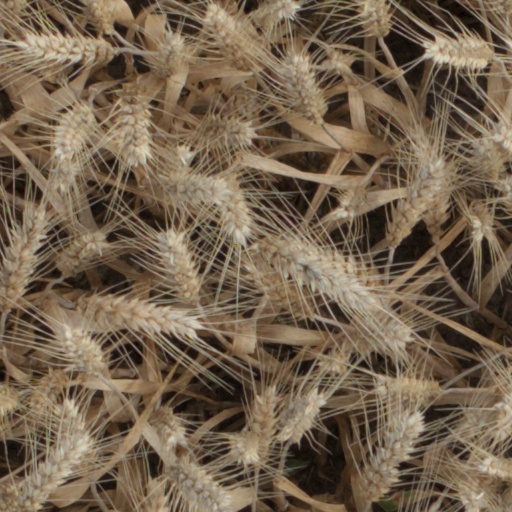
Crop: wheat